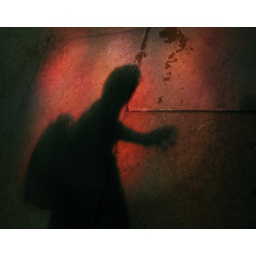
Silhouette caught in the light from the stained glass windows on the floor of Lincoln Cathedral.